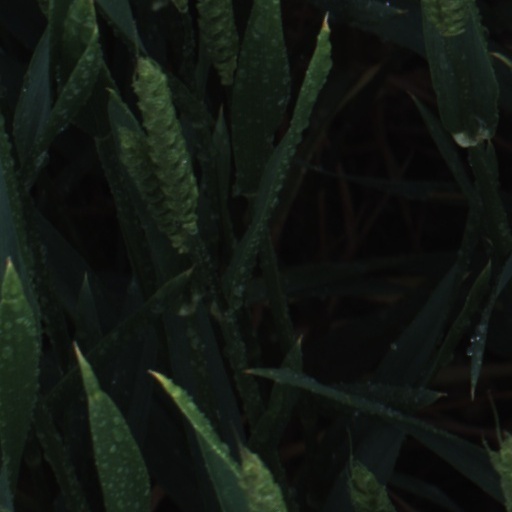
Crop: wheat